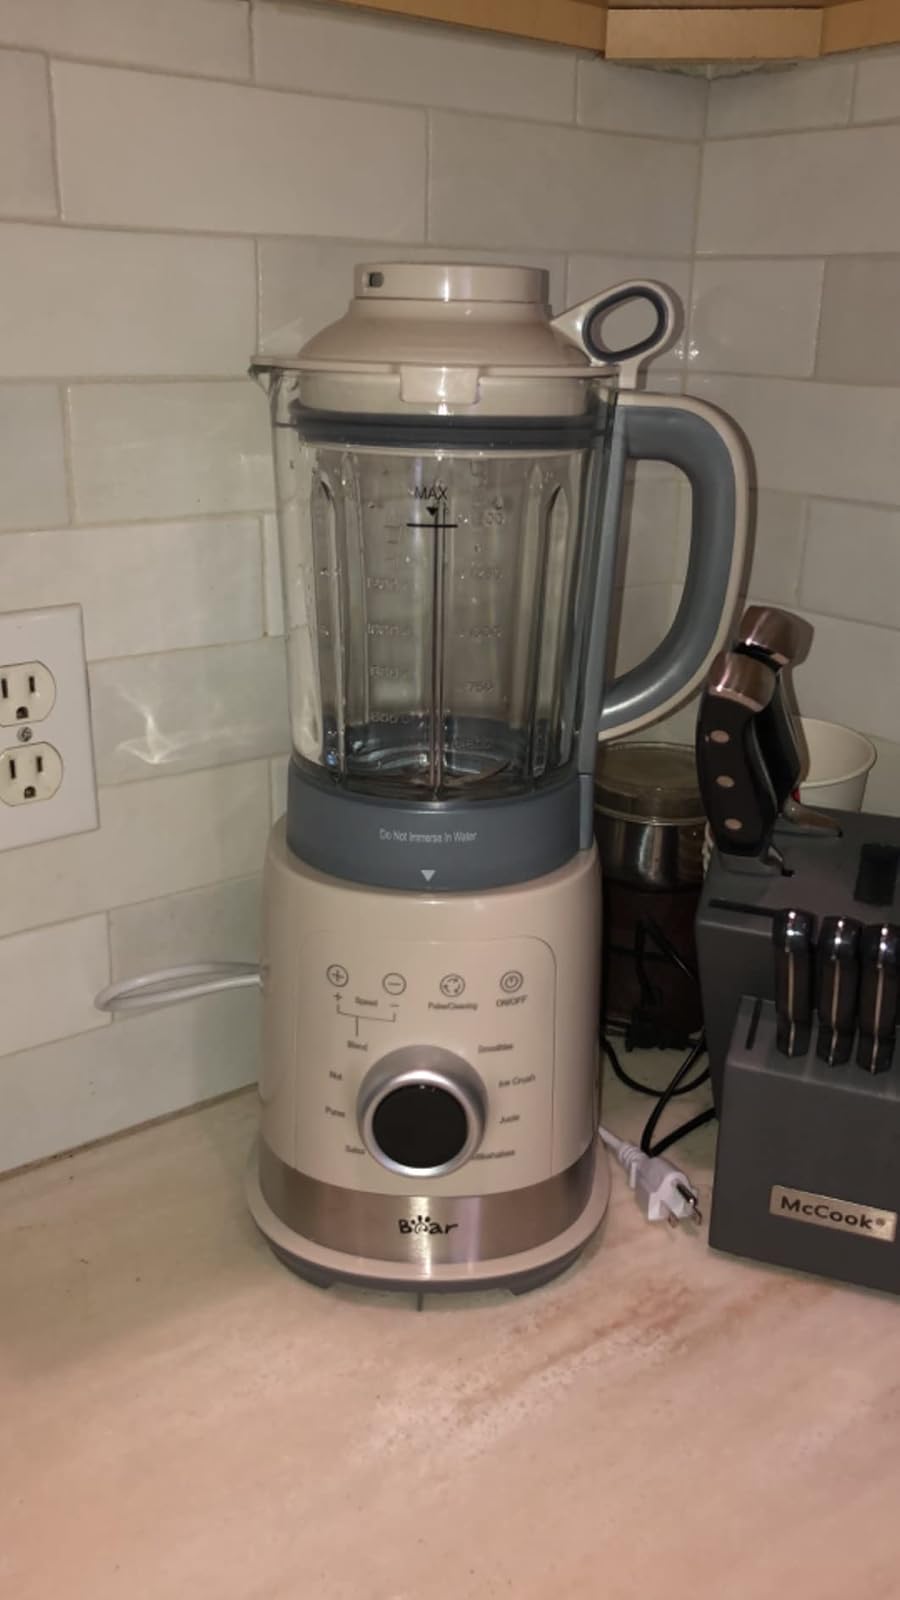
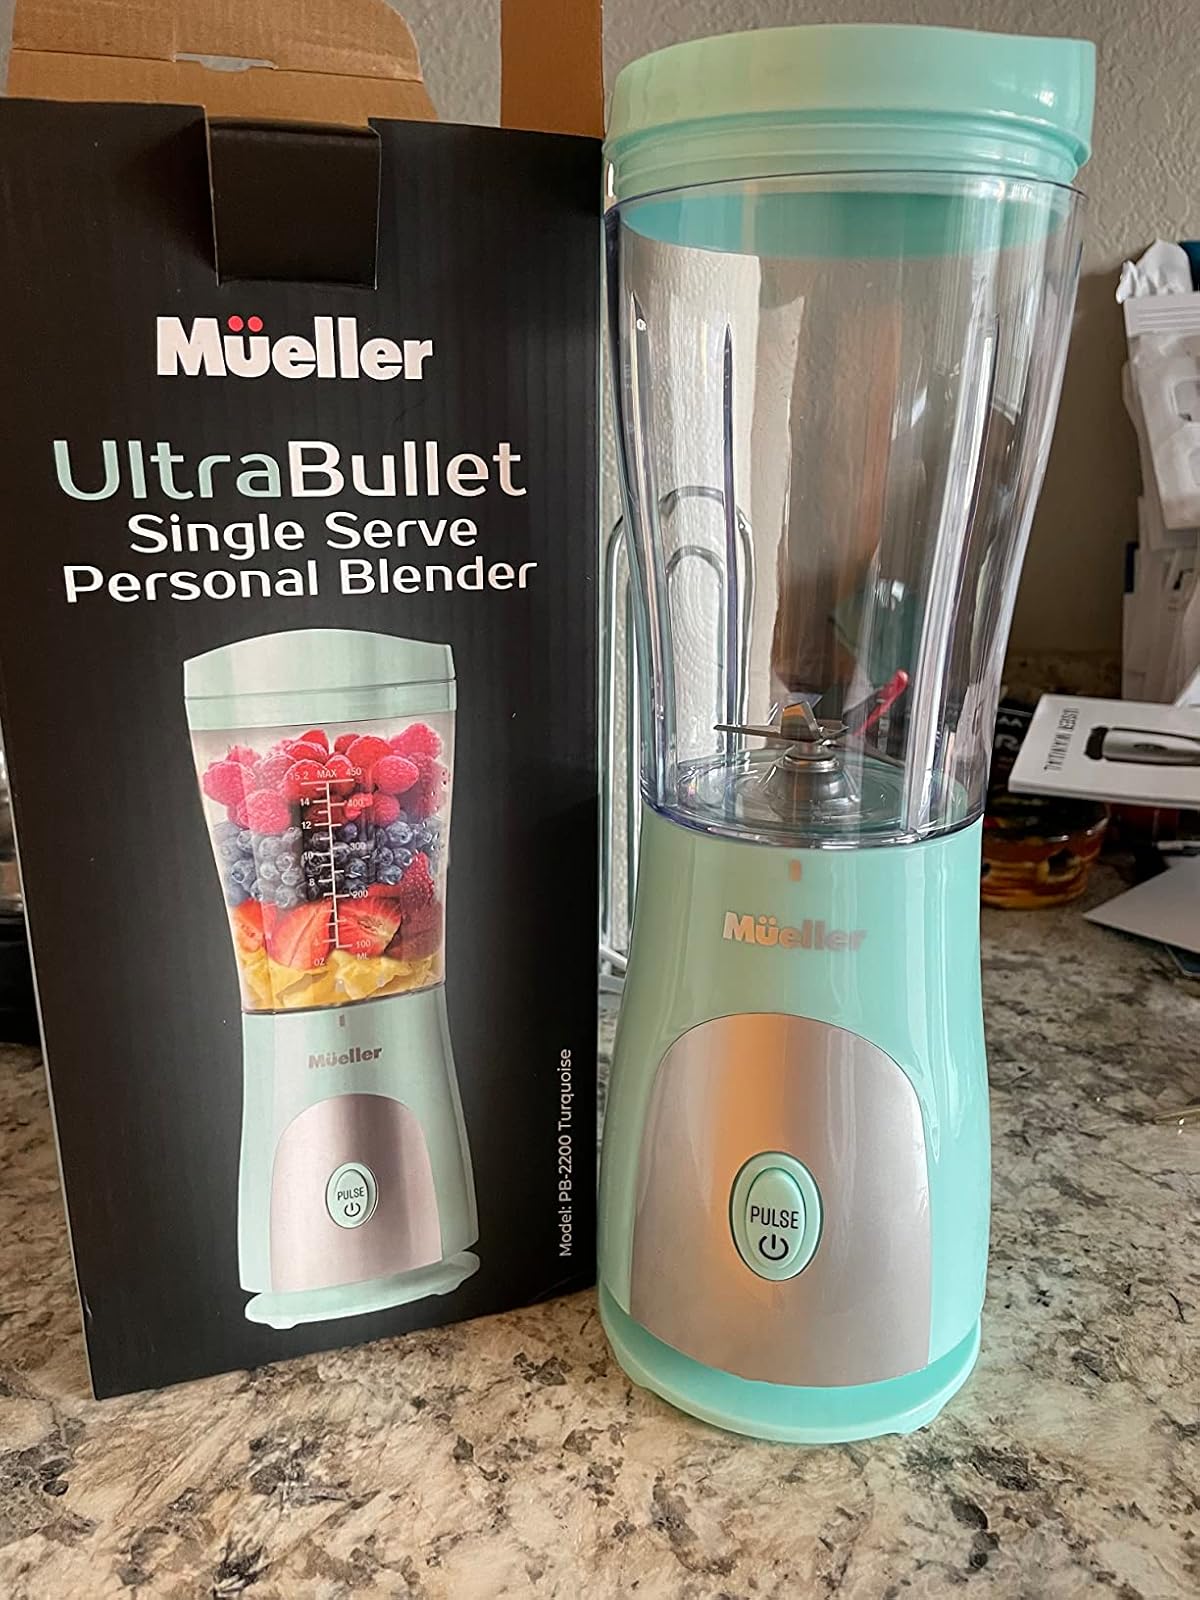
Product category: items_blender
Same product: no